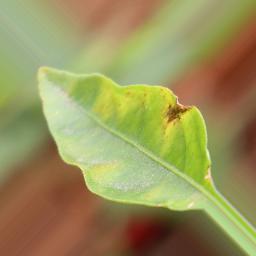
Label: healthy